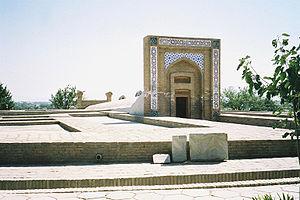
Ulugh Beg est un petit fils de Tamerlan passionné d'astronomie. Il fit construire cet observatoire muni d'un astrolabe géant de 40,4 mètres de diamètre. Cet observatoire a été rasé par son fils, parricide et successeur Abd al-Latif. Ce n'est qu'en 1908 que ces ruines ont été redécouvertes par des archéologues russes.
Samarcande ou parfois Samarkand, population 400 000 habitants, est une ville d'Ouzbékistan, capitale de la province de Samarcande. Riche en monuments historiques, Samarcande a été proclamée en 2001 par l'UNESCO carrefour de cultures et site du patrimoine mondial. Depuis 2009, la ville de Samarcande a subi de nombreux réaménagements urbains : un mur sépare aujourd'hui les quartiers populaires des grands monuments de la ville et des quartiers centenaires comme celui d'Iskandarov ont été détruits ; leurs habitants ont été relogés de force en périphérie de la ville.
L'histoire de l'Ouzbékistan a connu d'importantes migrations, qui ont causé des modifications du peuplement du pays, suivant les montées et les chutes de dynasties et d'empires aussi puissants que variés. L'Ouzbékistan est situé au cœur de l'Asie centrale, entre les steppes, les déserts et les montagnes, au croisement de grandes routes de communication et de commerce. Les Ouzbeks, de langue turque, ne sont que parmi les derniers de ces migrants. Aujourd'hui, ce pays indépendant le plus peuplé de la région tente à se faire le chemin autour des grandes puissances et d'affirmer son identité propre qu'il est en train de forger.
L'Ouzbékistan, en forme longue la république d'Ouzbékistan, en ouzbek Oʻzbekiston, Ўзбекистон et Oʻzbekiston Respublikasi, Ўзбекистон Республикаси, et en russe Узбекистан et Республика Узбекистан, est un pays d'Asie centrale de plus de 31 millions d'habitants, ancienne république soviétique, État indépendant depuis le 31 août 1991, entouré par le Kazakhstan à l'ouest- nord-ouest et au nord, le Kirghizistan à l'est, le Tadjikistan au sud-est, l'Afghanistan au sud-sud-est et le Turkménistan au sud-ouest. Sa capitale est Tachkent, métropole de 2,7 millions d'habitants.
La division de l'Empire mongol commence lorsque Möngke Khan meurt en 1259 lors du siège du château de Diaoyu, sans avoir désigné de successeur. Cette vacance du pouvoir provoque un affrontement sanglant entre les membres de la famille de Tolui pour le titre de Khagan, affrontement qui dégénère en guerre, la guerre civile toluid. Cette guerre civile, associée à la guerre entre Berké et Houlagou Khan et à la guerre entre Qaïdu et Kubilai, affaiblit grandement l'autorité du Khagan au sein de l'Empire mongol. Finalement, l'empire se disloque en quatre khanats : la Horde d'or au Nord-Ouest, le Khanat de Djaghataï au centre, l'Ilkhanat au Sud-Ouest et la Dynastie Yuan à l'Est. Même si les empereurs Yuan continuent de porter le titre de Khagan de l'Empire mongol, leur autorité sur les trois autres Khans est purement symbolique, chacun des quatre khanats poursuivant ses propres intérêts et objectifs, avant de disparaître à des moments différents.